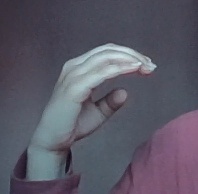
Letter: jeem